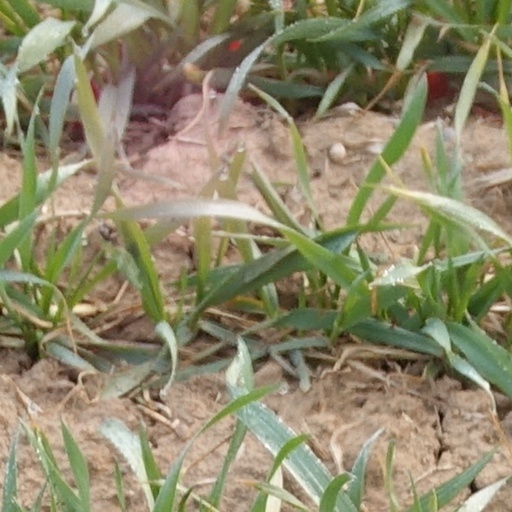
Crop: wheat